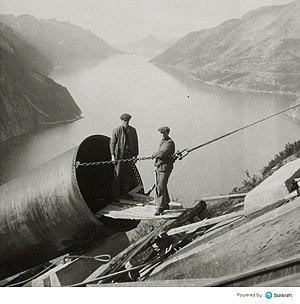
construction
Statkraft est une entreprise publique norvégienne exerçant dans le domaine des énergies renouvelables qui emploie 4 000 personnes dans 16 pays. Sa production d'électricité provient à 93 % d'énergies renouvelables.